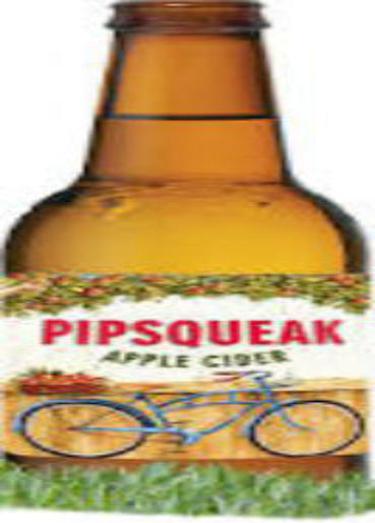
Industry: Food